Geranium potentilloides

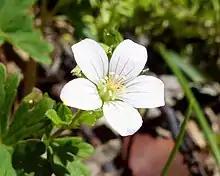
"Geranium potentilloides" flower

The seed of "Geranium potentilloides" is brown or black, and has a bristle that helps it to pierce the soil crust for germination. The fruit of the species is Fruit 12–14 mm long.